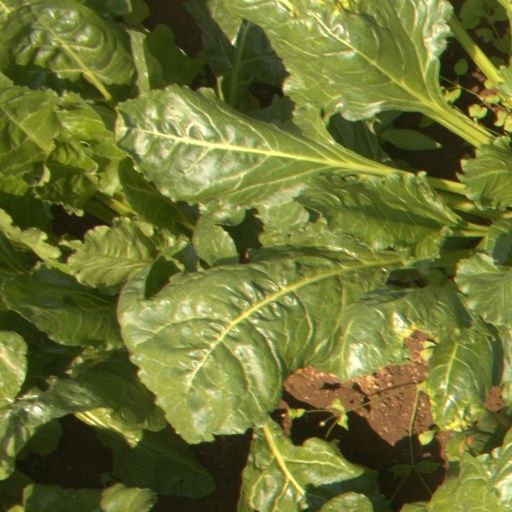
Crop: sugar beet